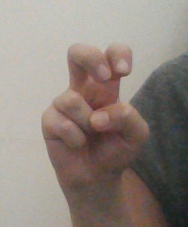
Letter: toot